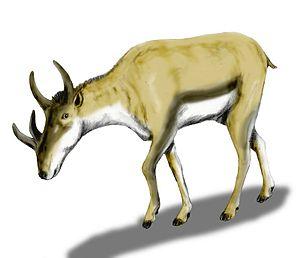
Syndyoceras est un genre éteint de mammifères herbivores, qui vivait dans le centre des États-Unis au début du Miocène, durant l'Aquitanien, il y a environ entre 23 et 20 Ma.